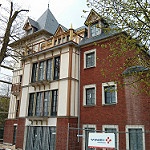
Scene: Outdoor